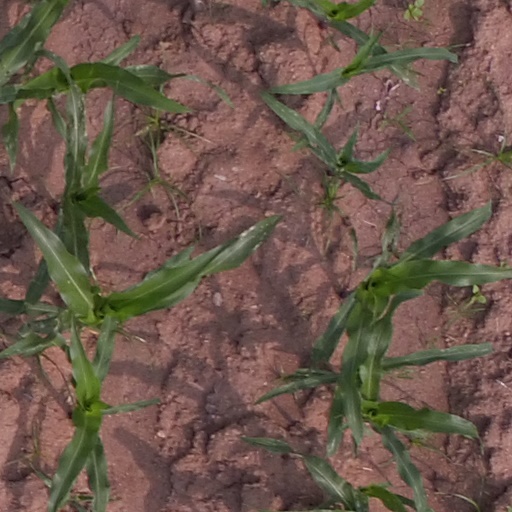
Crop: maize; corn